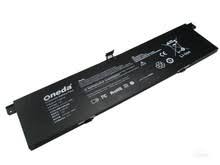
Waste category: battery